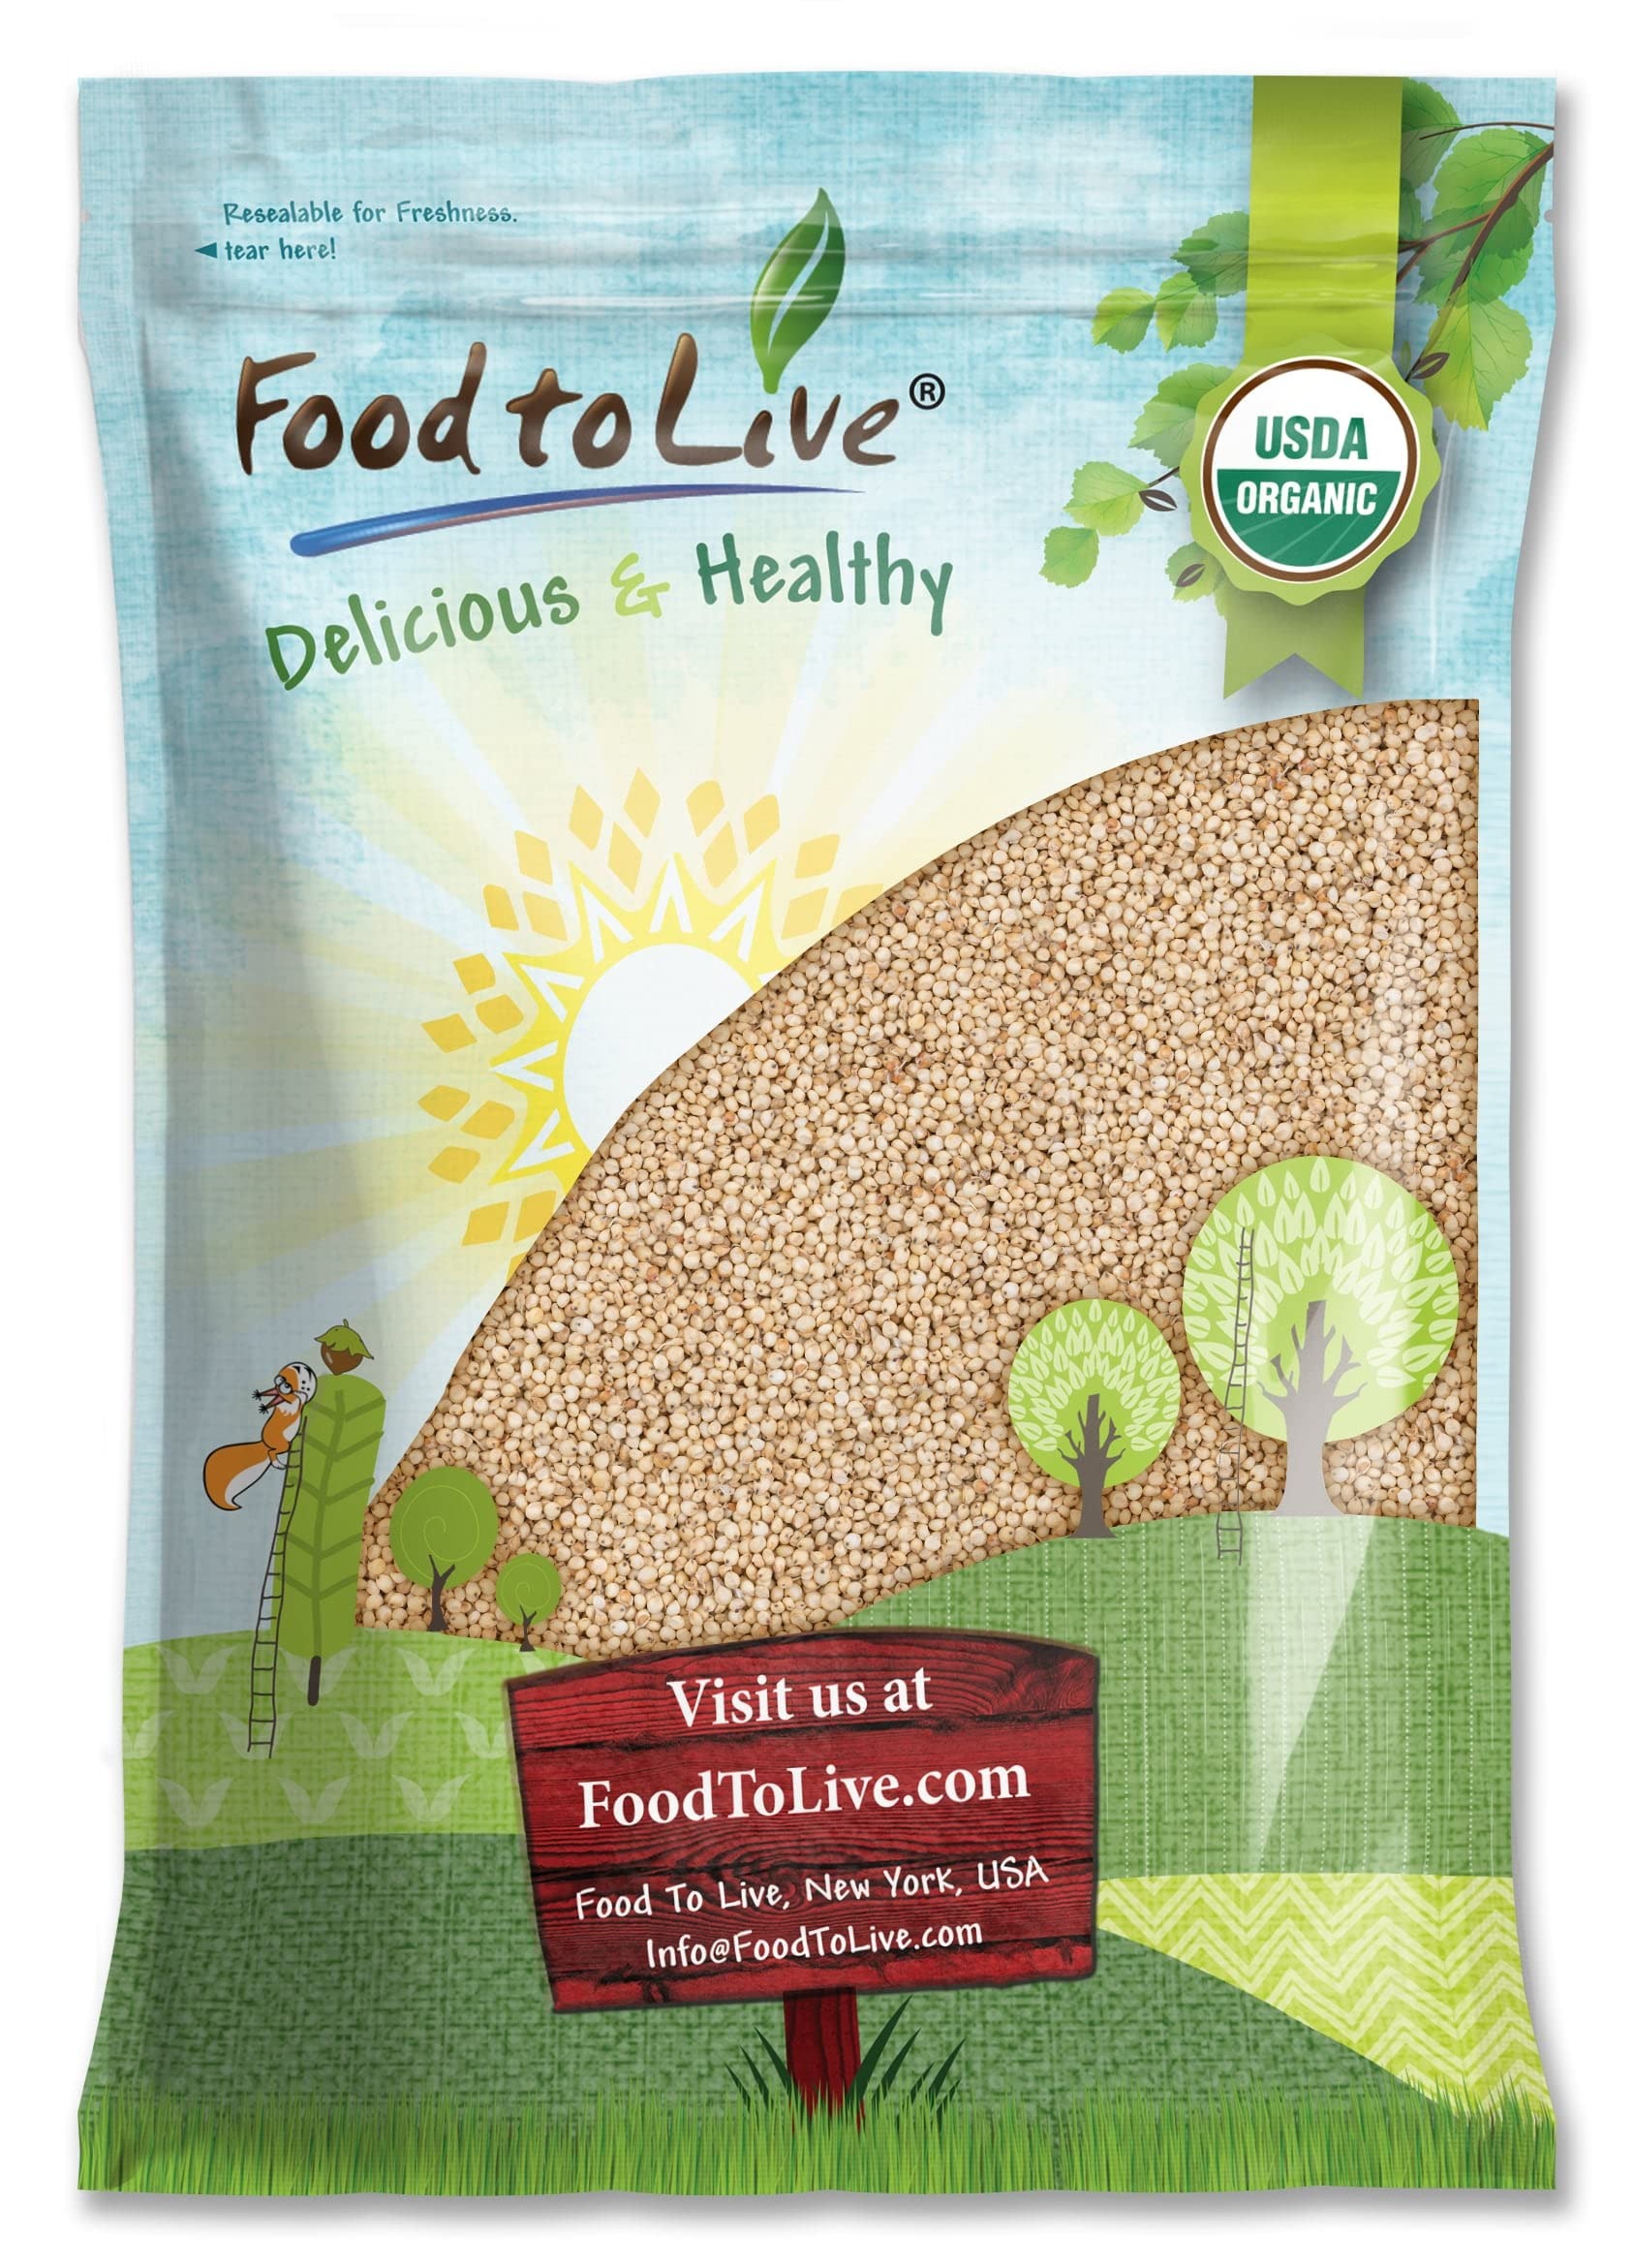
Item Name: Food to Live Gluten Free Organic Whole Grain Sorghum, 10 Pounds - Non-GMO White Groats. Raw Milo Seeds. Vegan, Bulk Broom-corn. Durra is Great for Making Flour and Popped Jowar Dhani. Made in USA
Bullet Point 1: ✔️ GLUTEN FREE: Food to Live Organic Sorghum Grain is Gluten Free. It is processed and stored in a Gluten-Free facility meeting all standards.
Bullet Point 2: ✔️ ORGANIC & NON-GMO: Sorghum Grain by Food to Live is an Organic and Non-GMO product, that perfectly suits any balanced diet, including vegan.
Bullet Point 3: ✔️ HIGHLY NUTRITIOUS, SOURCE OF PROTEIN & FIBER: Besides being rich in protein and dietary fiber, Organic Gluten-Free Sorghum is also an excellent source of Calcium, Iron, Magnesium, Phosphorus, Potassium, Sodium, Zinc, Copper, and Selenium. Moreover, it contains powerful antioxidants and zero cholesterol.
Bullet Point 4: ✔️ SUPER VERSATILE, GREAT FOR MAKING FLOUR: Organic Gluten-Free Durra can be served as oatmeal with fruits and nuts; or as a side dish to veggies, meat, fish, and gravies. Moreover, you can grind it into Gluten-Free Sorghum flour and use it instead of wheat flour for baking pastries.
Bullet Point 5: ✔️ POPPED JOWAR DHANI, POPCORN SUBSTITUTE: Popped Sorghum, or Popped Jowar Dhani is easy to make. Grains puff up beautifully when heated over high heat in the pot or microwave.
Product Description: Also known as great millet, Indian millet, milo, broom corn, or durra, Organic Sorghum is a cereal grain with a unique round shape, and colors that range from yellow to cream or white. It is a nutrient-dense grain that’s easy to cook and is super delicious. But why is our Sorghum so special? Well, Organic Sorghum Grain by Food to Live is Gluten-Free in accordance with all requirements. Moreover, we package and preserve it in a gluten-free facility, so it is completely safe for those who follow a gluten-free diet. Organic Gluten-Free Sorghum will also complement your ration if you are vegan or just strive for a balanced diet. Read on to discover its numerous benefits. <br><br> Nutritional Value of Organic Whole Grain Sorghum<br><br> Organic Gluten-Free Sorghum is densely nutritious and has a lower glycemic index compared to wheat. It is extremely rich in dietary fiber, protein, and antioxidants, namely Polyphenols. <br><br> What Organic Gluten-Free Sorghum Seeds are good for<br><br> With more people trying to avoid gluten, Sorghum has become a great substitute for wheat, as well as quinoa, rice, or couscous. As it has a chewy texture and mild earthy flavor, there are many ideas on how to use it. First, it will go well with roasted veggies, meat, fish, and gravies. Second, you can prepare Gluten-Free Durra instead of your usual oatmeal, serving it with your favorite nuts, berries, fruit, cinnamon, honey, or anything else to our taste! Third, you can ground these gluten-free white groats at home into Gluten-Free Sorghum flour; and use it instead of Wheat, Buckwheat, Amaranth, Almond Flour, and Corn Starch, for baking bread, cookies, cakes, or other desserts.
Value: 160.0
Unit: Ounce

Price: 54.48